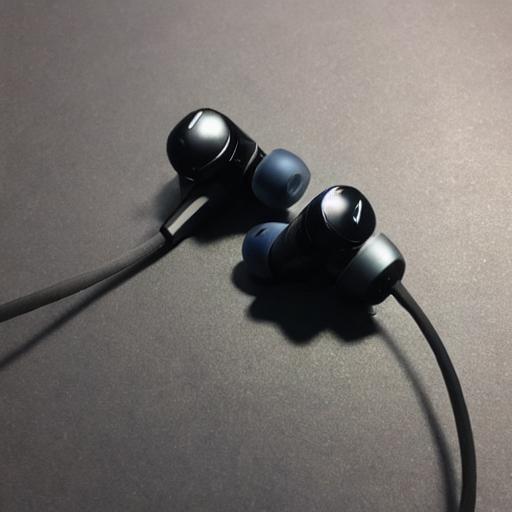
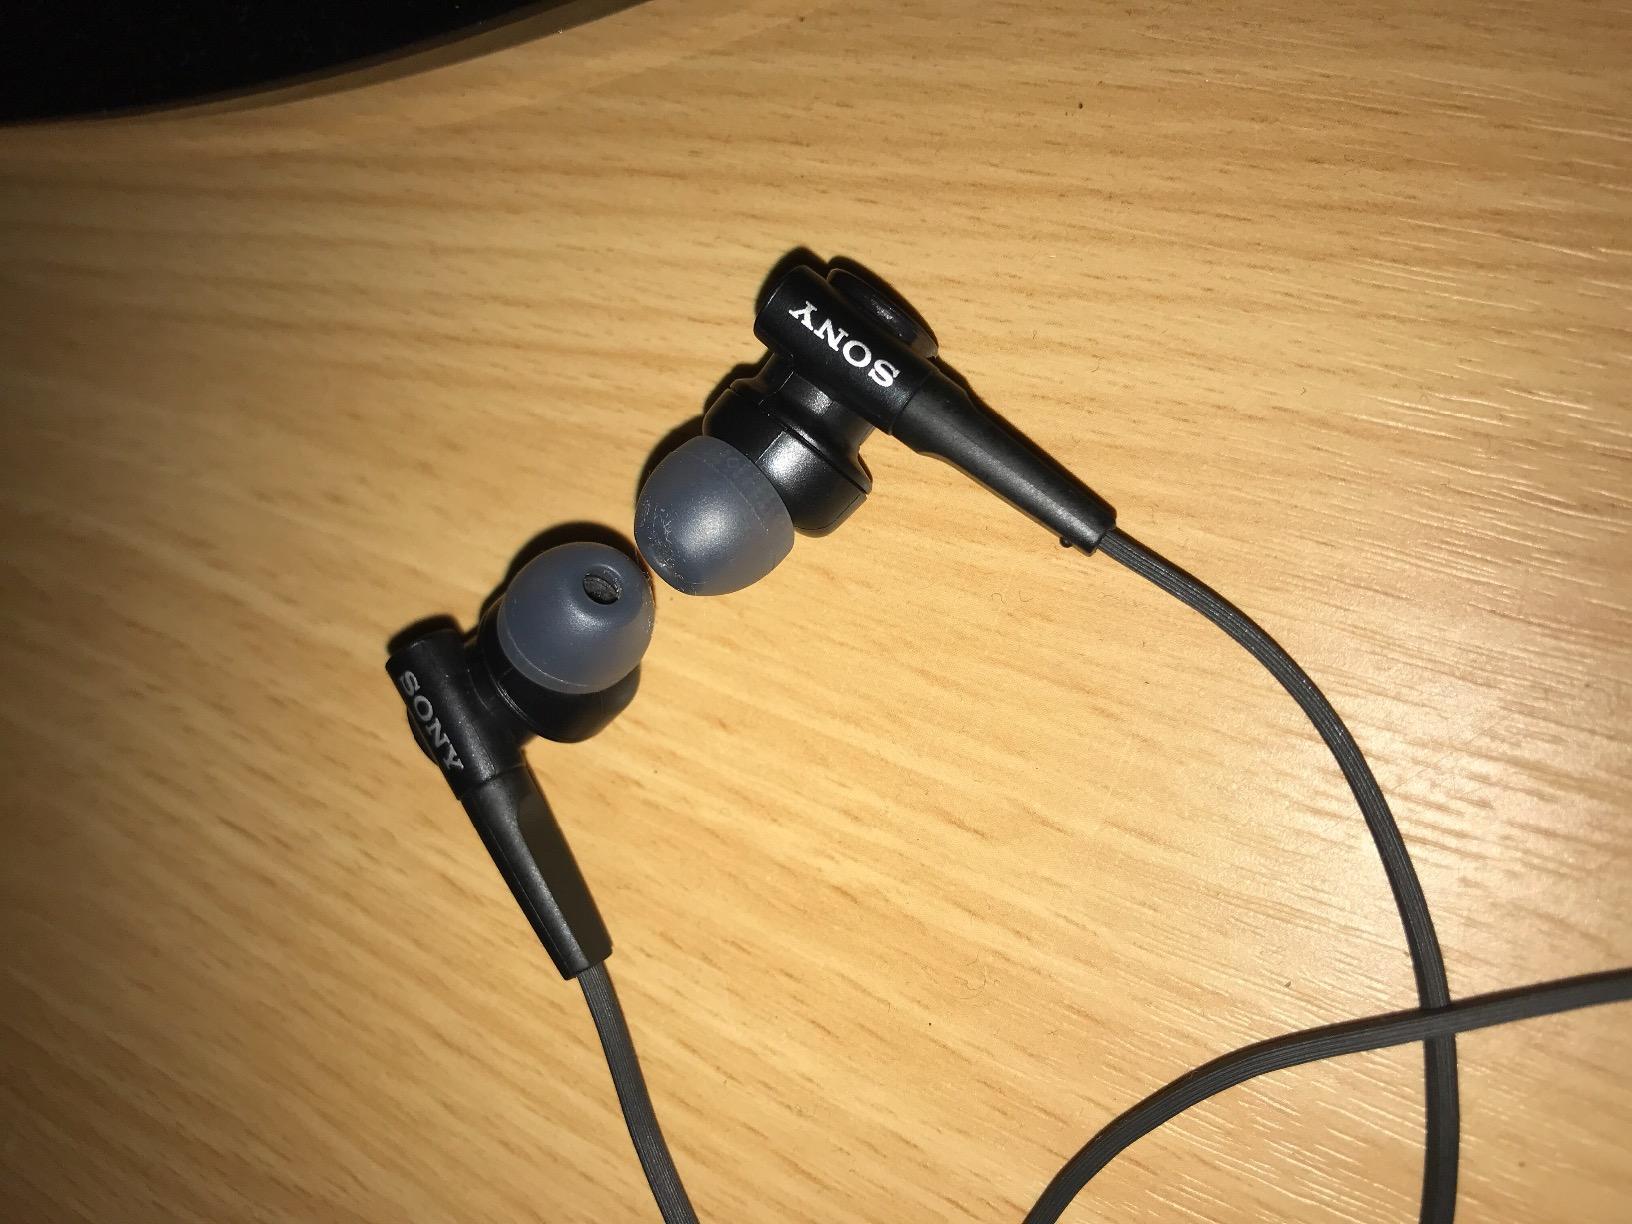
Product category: headphones
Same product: no